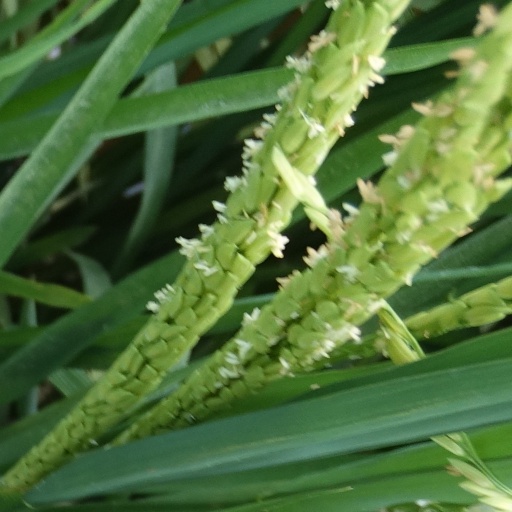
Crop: rice